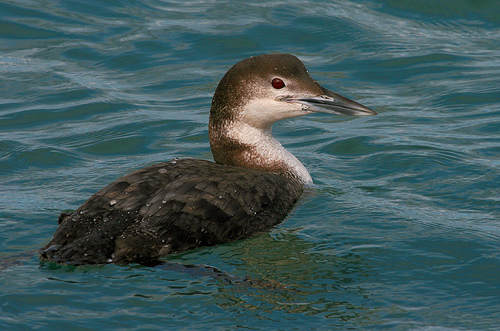
this bird has a very large head relative to its body, and it has a long pointed bill.
this bird has black feathers, a white throat and white cheek patches with a brown crown.
this water bird has an elongated neck with white throat feathers and red eye.
the wings of this large bird are patterned with brown and dark black, while the head is brown with a white throat.
a large bird with a brown crown, white throat and breast, and brown wings.
this bird is brown with white and has a long, pointy beak.
this is a brown bird with a white throat and breast and a medium pointed beak.
the bird has brown feathers and a light brown belly with a curved neck.
this bird is a large bird with a grey bill white neck and a brown body.
this bird has a brown crown, brown primaries, and a white throat.
Species: Pacific Loon